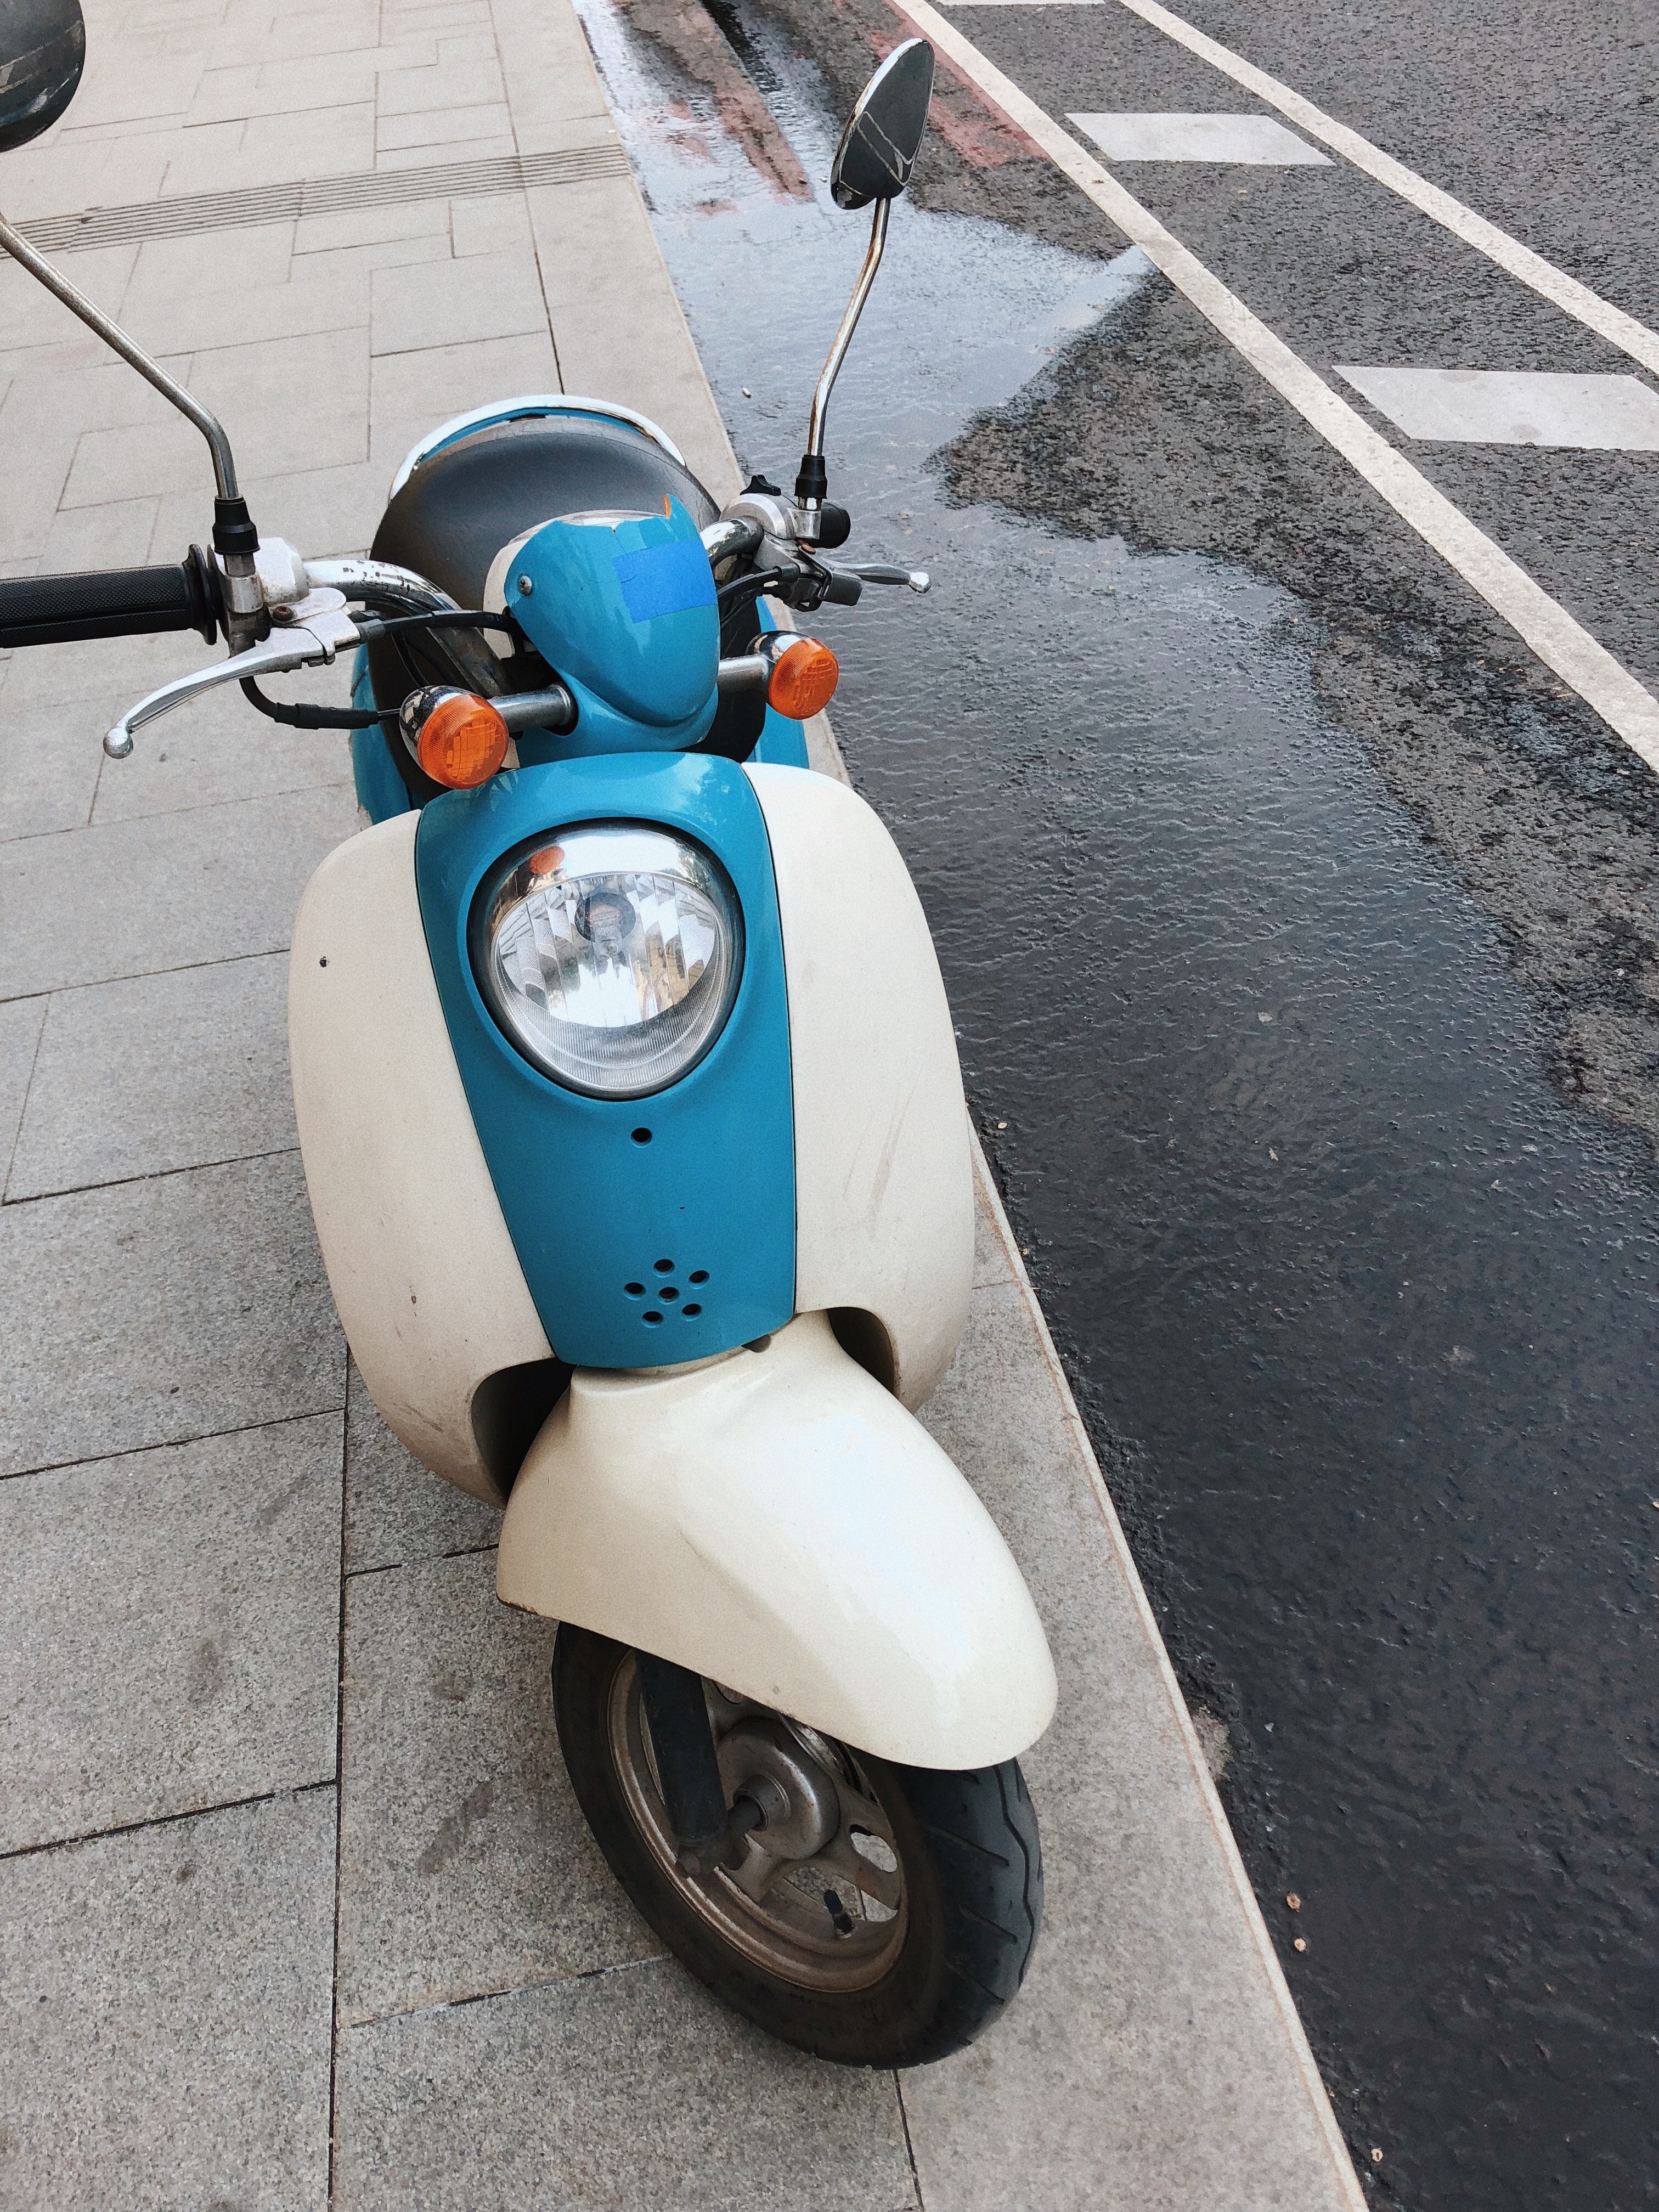
motor vehicle, scooter, car, motorcycle accessories, motorcycle, moped, vehicle, wheel, vespa